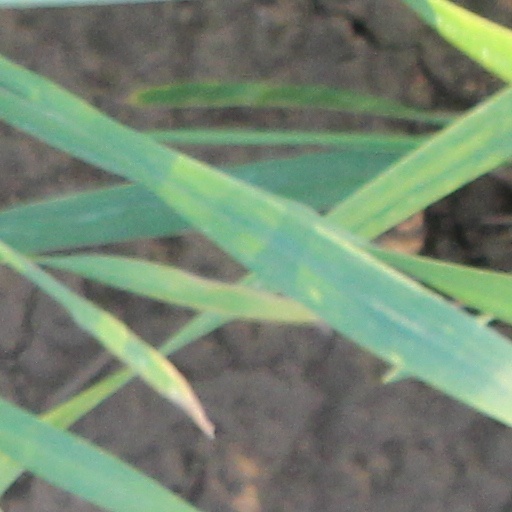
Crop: wheat